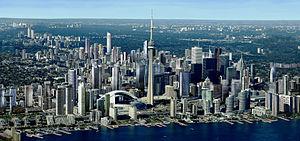
La liste des plus hautes constructions de Toronto regroupe et classe par hauteur les plus hauts gratte-ciel, bâtiments et structures situés dans la ville de Toronto, dans la province de l'Ontario, au Canada. La structure actuellement la plus élevée de la ville est la Tour CN, haute de 553 mètres; Construite en 1976 par le Canadien National, tour de communication et d'observation, devenue l'une des emblèmes et l’une des principales attractions touristiques de la ville, elle fut de sa construction à l'année 2007 la plus haute structure mondiale de l'histoire, et, du fait qu’elle ne comporte pas d'étages et ne rentre pas dans la catégorie des gratte-ciel, elle reste la plus haute structure non habitable du monde. La construction habitable la plus élevée de la mégapole est le gratte-ciel du nom de First Canadian Place, dessiné par l'architecte Edward Durell Stone et construit en 1975. Ses 298 mètres de hauteur en font le plus haut gratte-ciel du Canada.